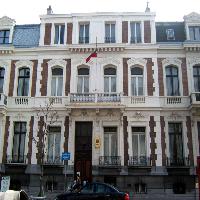
Weather: cloudy or overcast